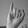
ASL letter: I